Delhi Metro

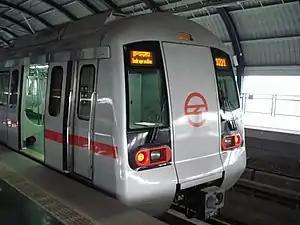
A Phase I broad-gauge Mitsubishi Corporation–BEML train

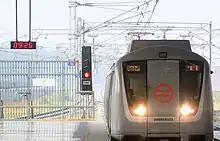
A Phase II broad-gauge Bombardier train

The metro has two rail gauges. Phase I lines have broad gauge rolling stock, and three Phase II lines have rolling stock. Trains are maintained at seven depots at Khyber Pass and Sultanpur for the Yellow Line, Mundka for the Green Line, Najafgarh and Yamuna Bank for the Blue Line, Shastri Park for the Red Line, and Sarita Vihar for the Violet Line. Maglev trains were considered for some Phase III lines, but DMRC decided to continue with conventional rail in August 2012.